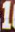
Number: 1